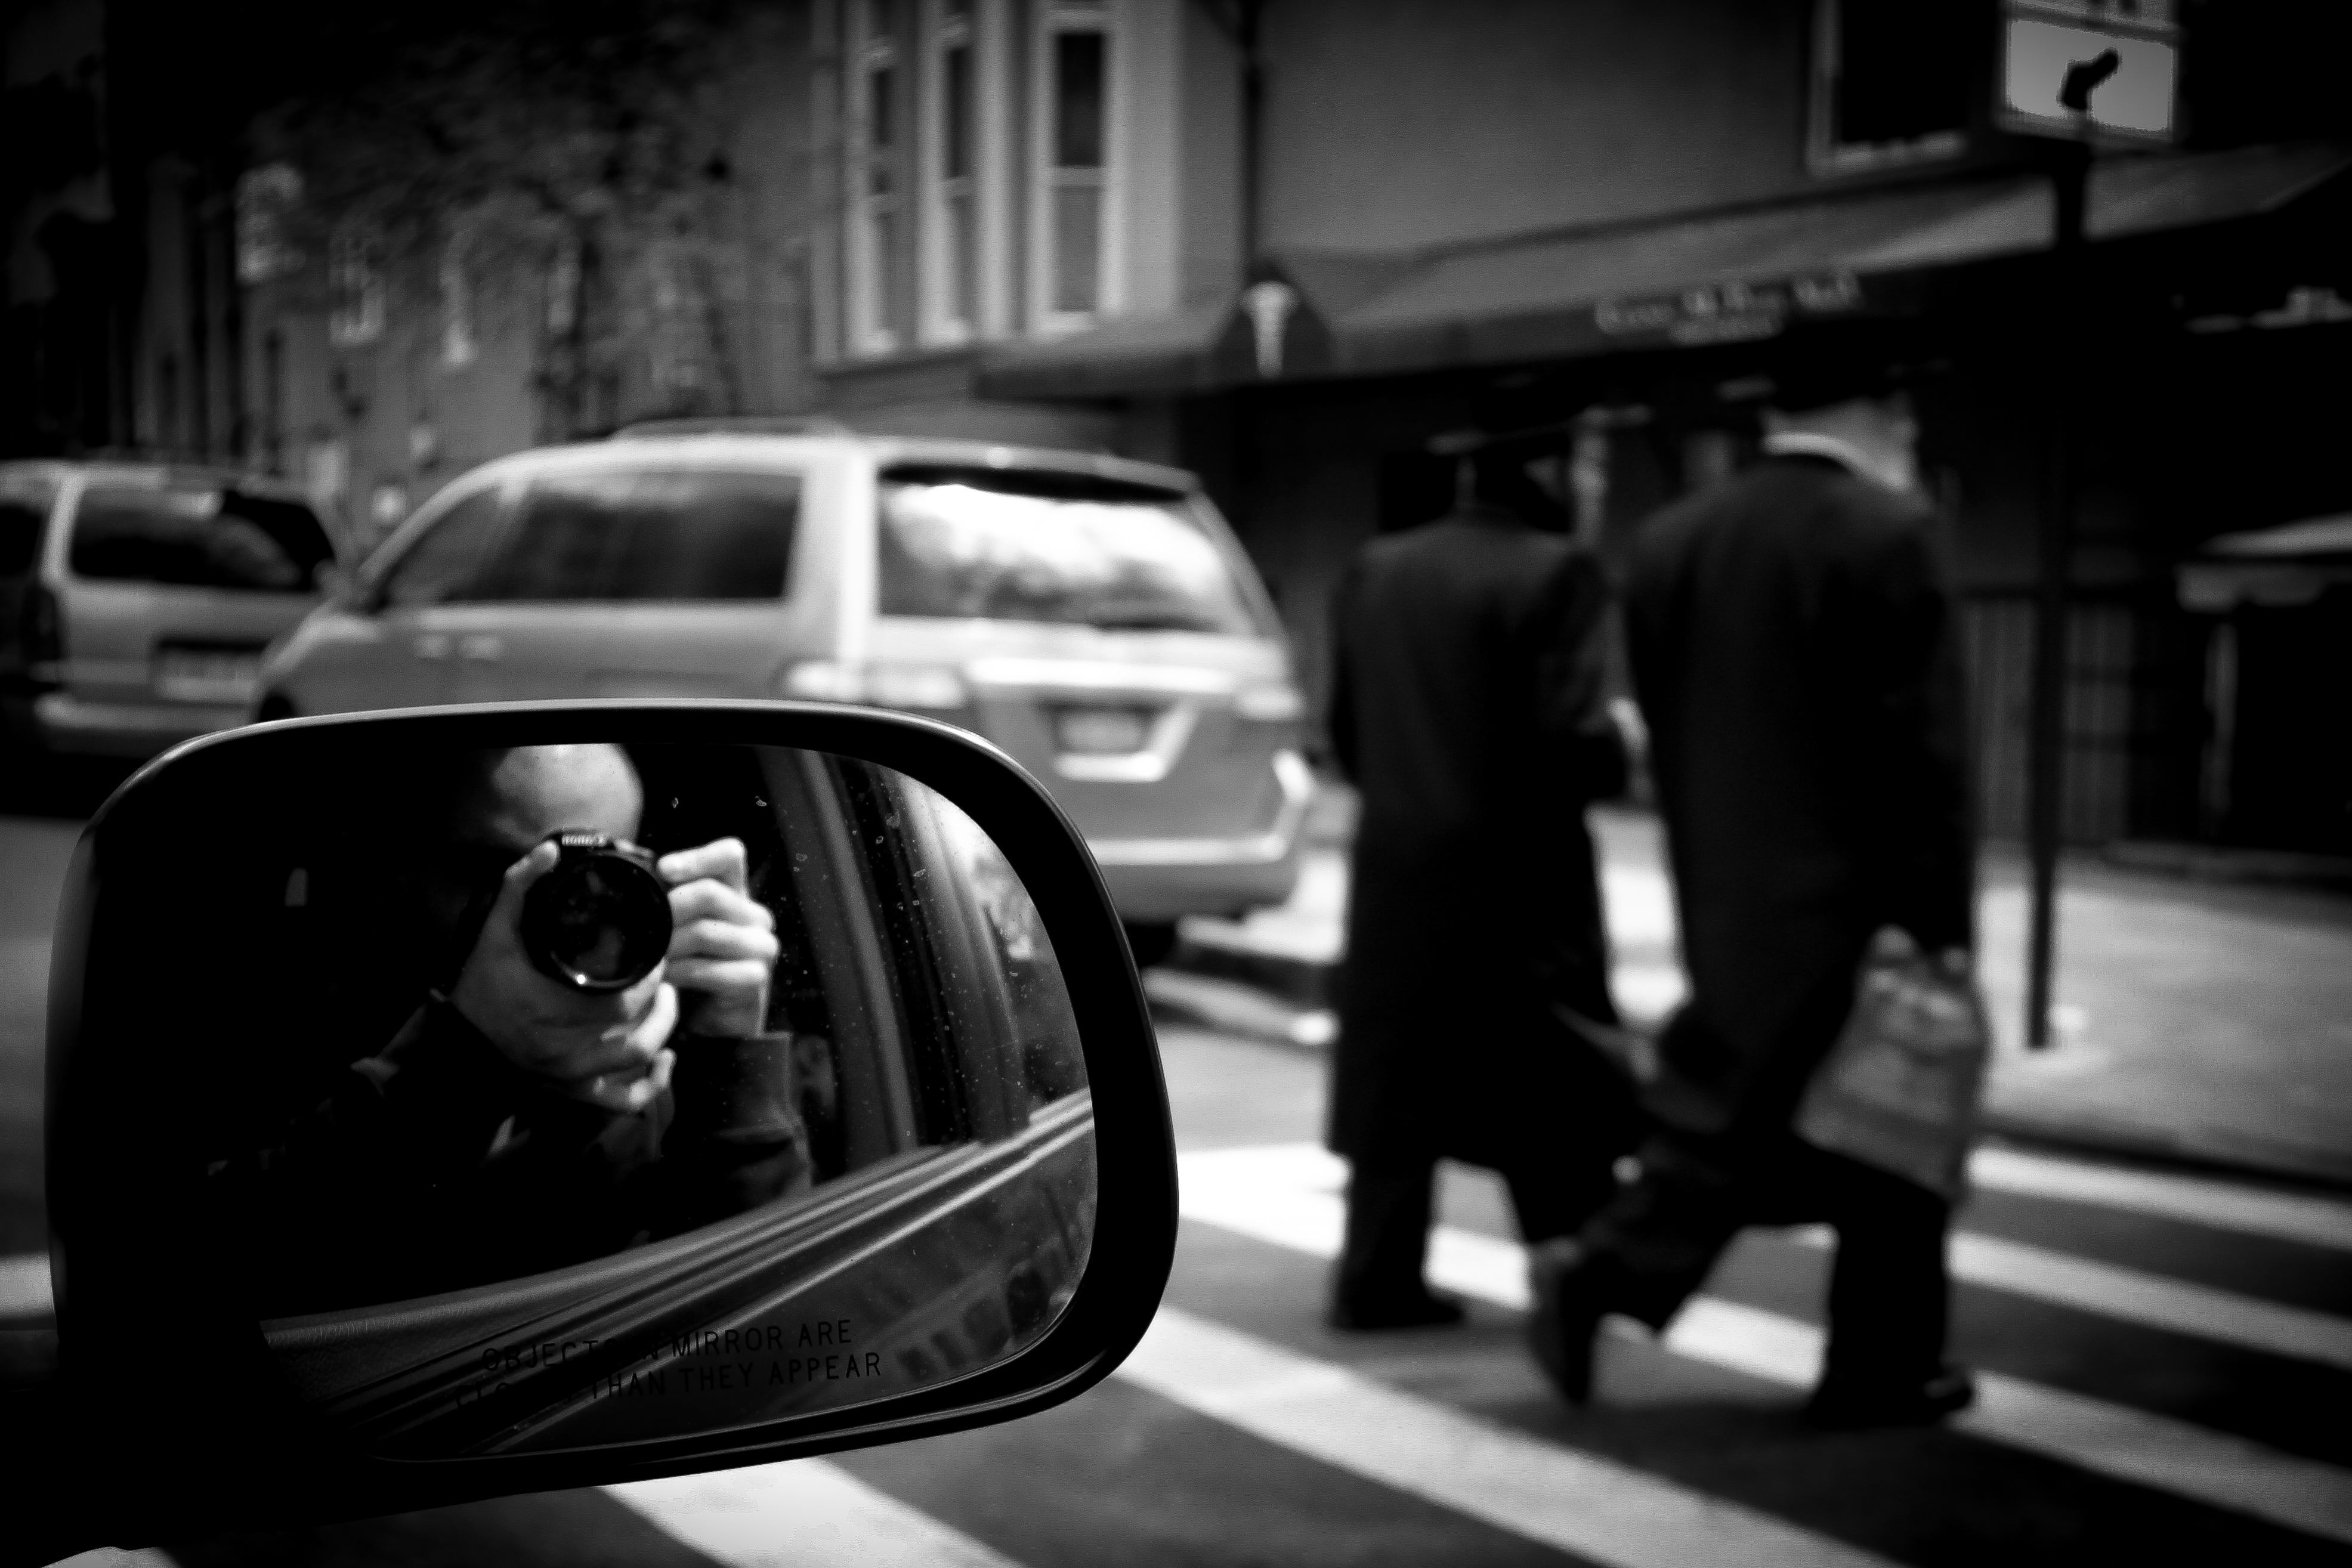
black and white, car, photography, vehicle, nyc, monochrome, newyork, selfie, newyorkcity, rodrigoparedes, jewish, city car, monochrome photography, film noir, mode of transport, automotive design, luxury vehicle